KTAZ

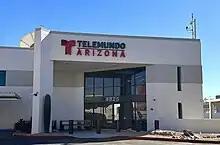
Telemundo Arizona's South Phoenix studios

NBCUniversal reached an agreement with the Daystar Television Network, and the two broadcasters together filed an application with the FCC to move the KPHZ license from Holbrook to Phoenix, where it would broadcast on channel 39. Daystar's KDTP license would move from Phoenix to Holbrook, broadcasting on channel 11. It was an unusual and complicated request that involved not only a swap of cities of license and frequencies, but would also require removing the non-commercial reservation from channel 39 in Phoenix and creating a non-commercial reservation on channel 11 in Holbrook. Holbrook already had a non-commercial allocation on channel 18 which had never been built and most likely never would be. In addition, NBCUniversal would transfer KDRX-CA and KPHZ-LP to Daystar, preserving a Daystar outlet in Phoenix, and it would pay Daystar $49 million.